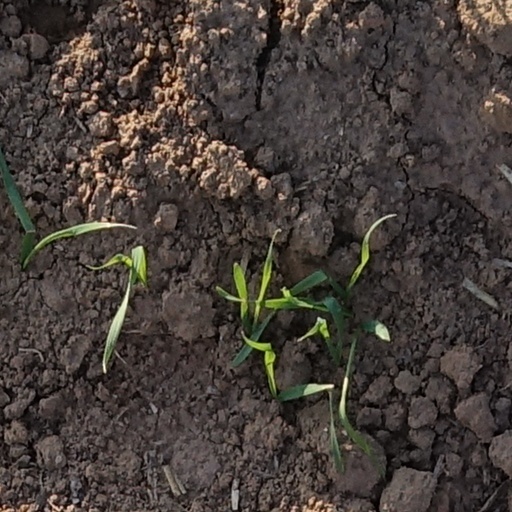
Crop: wheat